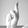
ASL letter: R